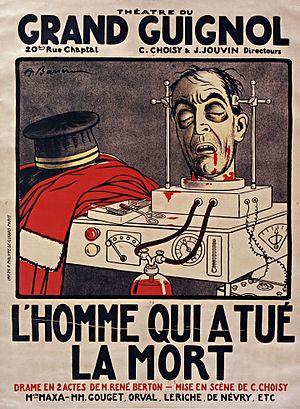
Le théâtre du Grand-Guignol, plus couramment appelé Grand-Guignol, est une ancienne salle de spectacles parisienne qui était située 7, cité Chaptal, dans le 9ᵉ arrondissement.